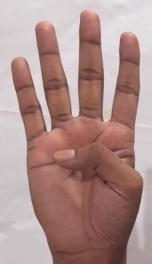
ASL sign: 4